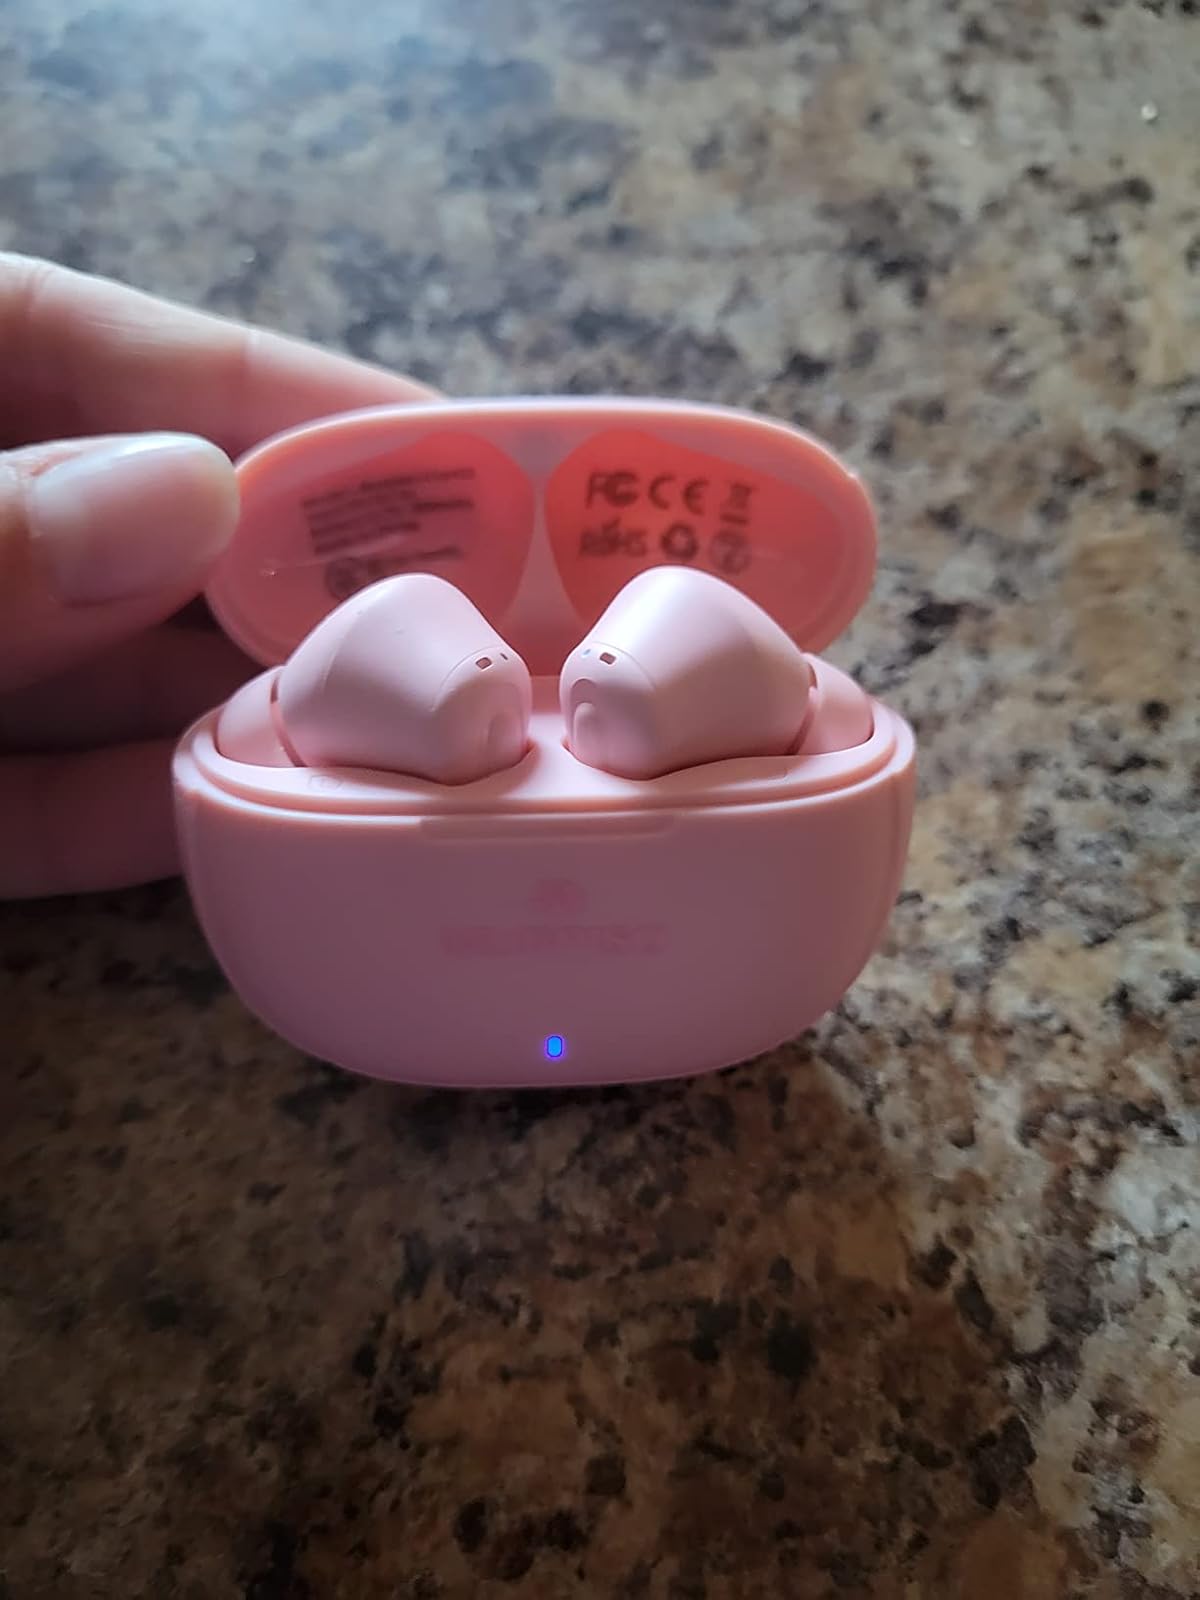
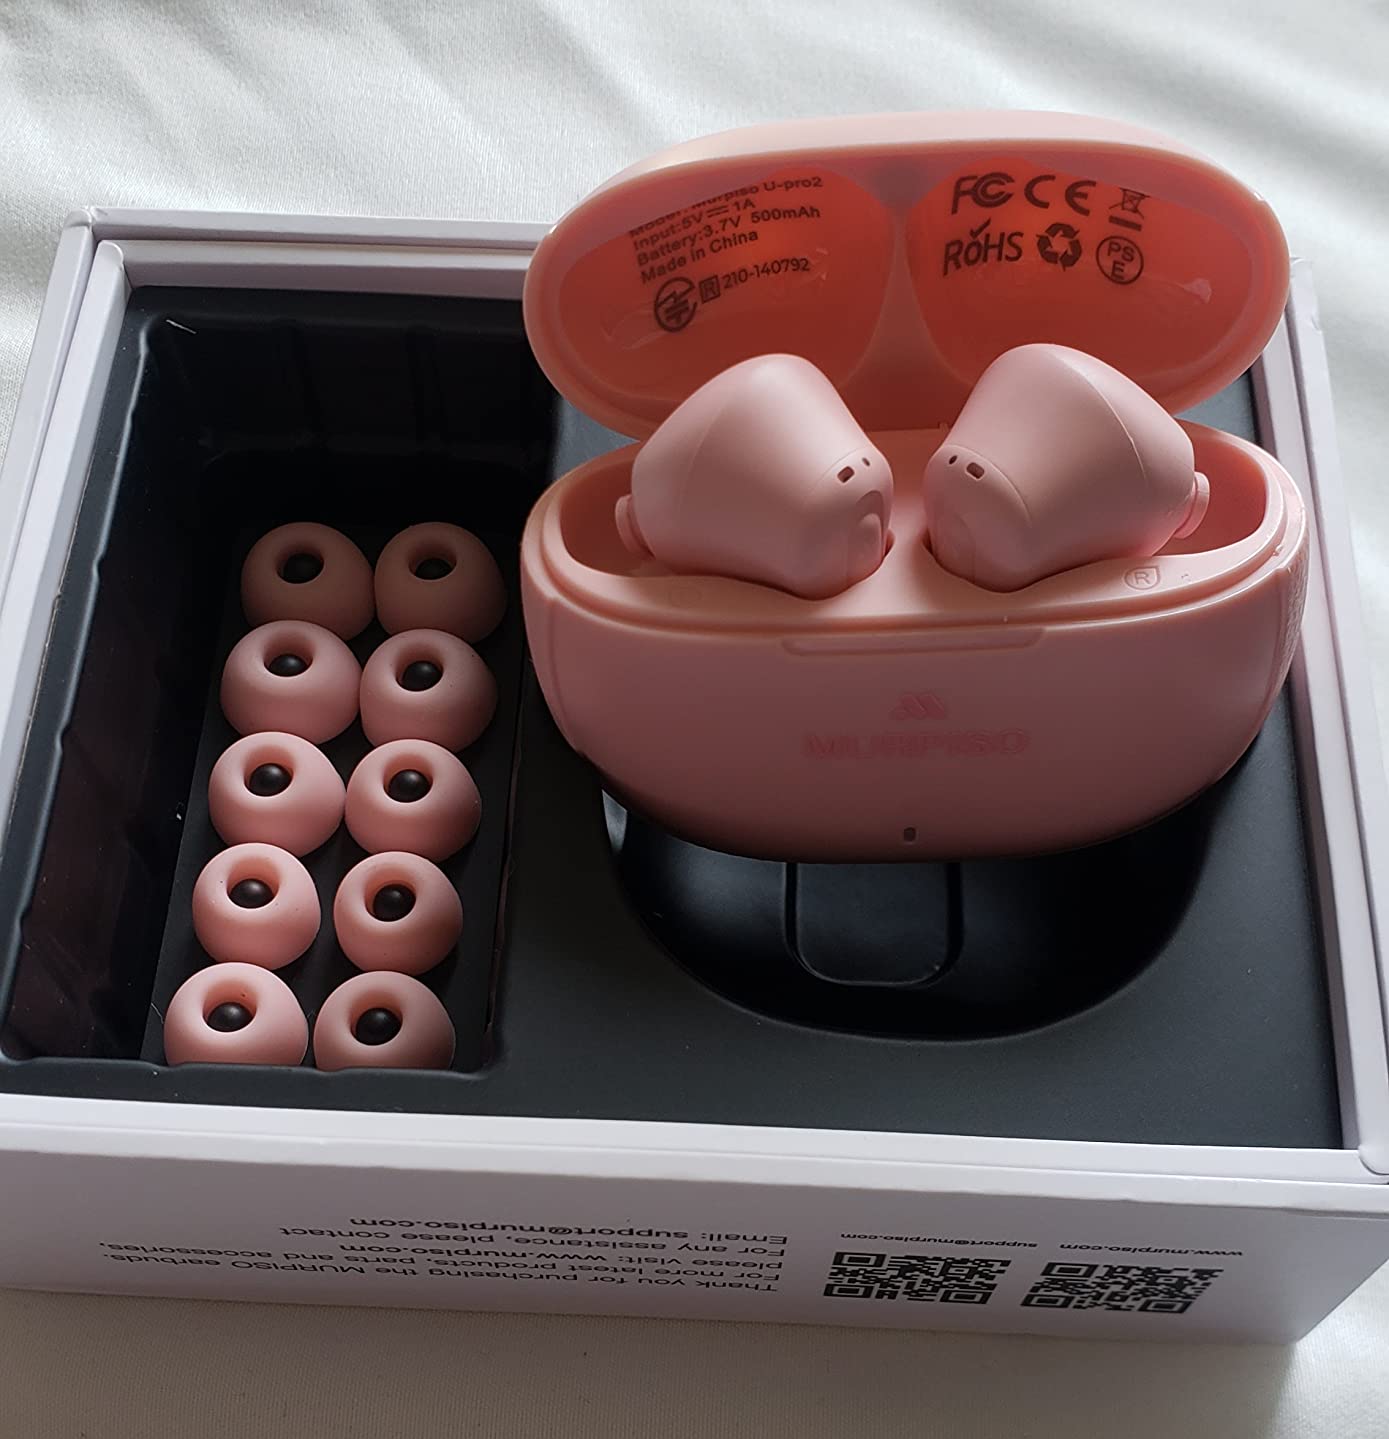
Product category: earbuds
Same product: yes